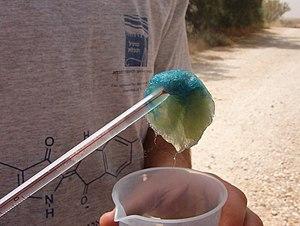
Le tsitsit sont des "franges" ou "tresses" façonnées au coin des vêtements, souvent retrouvées sur les bords du Talit. Les Juifs observants portent des vêtements munis de tsitsit afin de se conformer à une prescription biblique. Dans le judaïsme orthodoxe, le tsitsit n'est porté que par les hommes.
Tékhélèt désigne un colorant bleu/indigo décrit à plusieurs reprises dans la Bible Hébraïque, notamment lors de la construction du Tabernacle et de la prescription du port de franges aux coins des vêtements.